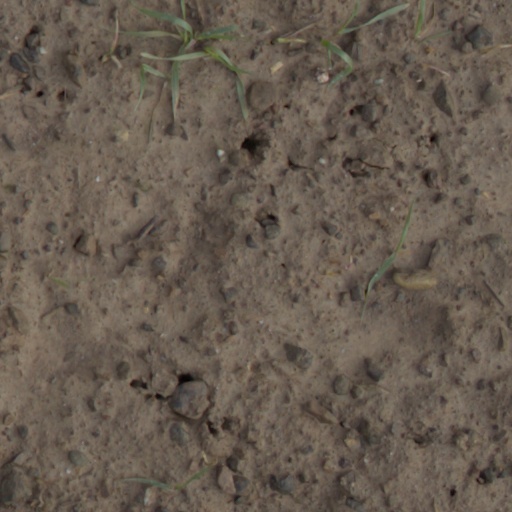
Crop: wheat